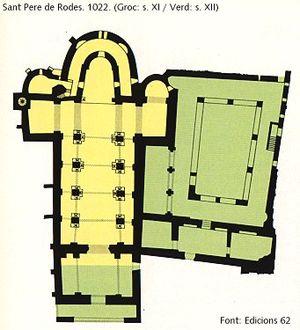
Le monastère de Sant Pere de Rodes est un monastère bénédictin situé dans le nord-est de la communauté autonome de Catalogne, province de Gérone en Espagne. Il est construit sur le flanc de la montagne de Verdera, en contrebas des ruines du château de Sant Salvador de Verdera qui lui offrait sa protection, avec une vue exceptionnelle sur la baie de Llançà et El Port de la Selva, au nord du cap de Creus.